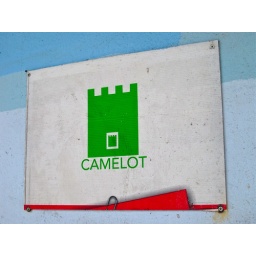
Apparently Camelot still exists, and is marked by this sign posted on a wall in London.